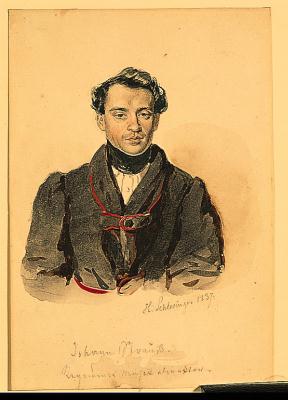
โยฮัน ชเตราส์ (ผู้พ่อ)

ไฟล์:Johann Strauss I (1).jpg|thumb|200px|โยฮัน ชเตราส์ (ผู้พ่อ)
โยฮัน ชเตราส์ (; 14 มีนาคม ค.ศ. 1804 – 25 กันยายน ค.ศ. 1849) เป็นคีตกวีชาวออสเตรีย ผลงานที่ทำให้เขาเป็นที่รู้จักได้แก่เพลงวอลซ์ และเพื่อทำให้เพลงประเภทนี้เป็นที่รู้จักกันมากขึ้น โยเซฟ แลนเนอร์ จึงได้ (โดยไม่ตั้งใจ) จัดตั้งมูลนิธิขึ้นเพื่อให้บุตรชายของเขาสืบสานอาณาจักรดนตรีต่อไป อย่างไรก็ดี บทเพลงของเขาที่เป็นที่รู้จักมากที่สุดเห็นจะได้แก่ "ราเด็ตสกี้มาร์ช" (ตั้งชื่อตามโยเซฟ ราเด็ตสกี้ ฟอน ราเด็ตส์) ในขณะที่เพลงวอลซ์ที่เลื่องชื่อที่สุดของเขาได้แก่ "Lorelei Rhine Klänge" โอปุส 154
== ชีวิตและงาน ==
ชเตราส์ ผู้พ่อ เป็นบิดาของโยฮัน ชเตราส์ (ผู้บุตร)|โยฮัน ชเตราส์ ผู้บุตร, โยเซฟ ชเตราส์ และ เอด๊วด ชเตราส์ เขายังมีบุตรสาวอีกสองคน ได้แก่ อันนา และเทเรเซ รวมถึงบุตรชายคนที่สาม เฟอร์ดินาน และมีชีวิตอยู่ดูโลกได้เพียงแค่สิบเดือน
บิดามารดาของชเตราส์เป็นผู้ดูแลกระท่อม และแม้ว่าเหตุร้ายจะมาเยือนครอบครัวของเขา เมื่อมารดาเสียชีวิตด้วยโรคไข้หวัดเมื่อเขาอายุได้เพียงเจ็ดขวบ เมื่อเขามีอายุได้สิบสองปี บิดาของเขาชื่อฟร้านซ์ บอร์เกียส ก็ได้เสียชีวิตอีกคนจากการจมน้ำในแม่น้ำดานูบ แม่บุญธรรมของเขาได้จัดการให้เขาได้ไปฝึกหัดงานเย็บเล่มหนังสือกับโยฮัน ลิชต์ไชเดิ้ล แต่เขากลับหาเวลาว่างไปหัดไวโอลินกับวิโอล่า และสามารถหางานในวงดนตรีท้องถิ่นของนายวงชื่อมิคาเอ็ล พาร์เมอร์ จากนั้นเขาก็ออกจากวงเพื่อไปร่วมวงสตริงควอร์เต็ตที่เป็นที่นิยม ชื่อว่าวง "แลนเนอร์ ควอร์เต็ต" ตั้งขึ้นโดยโยเซฟ แลนเนอร์คู่แข่งในอนาคตของเขา และสองพี่น้องตระกูลดราเก้นเฮก ชื่อคาร์ลกับโยฮัน วงสตริงควอร์เต็ตนี้เล่นเพลงวอลซ์แบบเวียนนา และเพลงคันทรี่แดนซ์ (Kontretanz)แบบเยอรมัน และได้ขยายไปเป็นวงเครื่องสายใน ค.ศ. 1824 ในขณะที่มีปัญหาทะเลาะเบาะแว้งกับเพื่อนร่วมวง เขาไม่เคยทิ้งงานฝึกหัดเป็นช่างเย็บเล่มหนังสือ เขายังได้เรียนดนตรีกับโยฮัน โปลิชานสกี้ (Johann Polischansky) ในช่วงฝีกหัดงานอีกด้วย
ต่อมาเขาได้เลื่อนขั้นเป็นผู้แทนวาทยากรในวงดุริยางค์ที่เขาเล่นอยู่ และใน ค.ศ. 1825 ก็ได้จัดตั้งวงดนตรีของตนเองขึ้น และเริ่มประพันธ์เพลงสำหรับเล่นเองในวง เขาได้กลายเป็นนักประพันธ์เพลงเต้นรำที่มีชื่อเสียงมากที่สุดและเป็นที่รักของผู้ฟังมากที่สุดคนหนึ่งในเวียนนา และได้นำวงของเขาออกเดินสายเปิดการแสดงในประเทศเยอรมนี|เยอรมนี ประเทศเนเธอแลนด์|เนเธอร์แลนด์ ประเทศเบลเยียม|เบลเยี่ยม ประเทศอังกฤษ|อังกฤษ และ ประเทศสก็อตแลนด์|สก็อตแลนด์ ในขณะเดินทางต่อไปยังประเทศฝรั่งเศส เขาได้ยินเพลงควอดริลและเริ่มแต่งขึ้นมาเองบ้าง และเป็นผู้ที่ทำให้เพลงประเภทนี้เป็นที่รู้จักในประเทศออสเตรีย|ออสเตรีย
ชเตราส์สมรสกับมาเรีย อันนา ในปี 1825 ที่โบสต์แห่งหนึ่งในเมืองไลช์เทนธัล ชานกรุงเวียนนา ชีวิตสมรสของเขาไม่ค่อยจะราบรื่น และการออกตระเวนเปิดการแสดงในต่างประเทศบ่อยทำให้เขาห่างเหินจากครอบครัวขึ้นทุกที และทำให้เขารู้สึกเป็นคนแปลกหน้าขึ้นเรื่อย ๆ ต่อมาเขามีภรรยาน้อยชื่อ เอมิล แทรมบุช ในปี 1834 ที่เขามีบุตรด้วยถึงแปดคนด้วยกัน เหตุผลส่วนตัวของชเตราส์อาจเป็นสาเหตุให้โยฮัน ชเตราส์ (ผู้บุตร) ได้พัฒนาเป็นนักประพันธ์เนื่องจากโยฮัน บิดาได้ห้ามมิให้บุตรชายเรียนดนตรี ด้วยการประกาศยอมรับบุตรสาวที่เกิดจากเอมิลอย่างเปิดเผย มาเรีย อันนาได้ฟ้องหย่าในปี 1844 และได้อนุญาตให้โยฮัน จูเนียร์ ได้เรียนดนตรีอย่างจริงจัง โยฮัน บิดา เป็นผู้ที่ยึดกฎระเบียบเคร่งครัด และบังคับให้บุตรประกอบอาชีพที่ไม่เกี่ยวข้องกับดนตรี ความคิดส่วนตัวของชเตราส์ไม่ค่อยชัดเจนนัก เพื่อหลีกเลี่ยงความขัดแย้งกับคนในครอบครัว แต่เขาก็เข้าใจความลำบากที่นักดนตรีที่กำลังก่อร่างสร้างตัวต้องเผชิญเป็นอย่างดี
นอกเหนือจากปัญหาครอบครัวแล้ว เขายังได้ไปเปิดการแสดงในเกาะอังกฤษบ่อยครั้ง และเตรียมที่จะเขียนบทเพลงให้กับองค์กรการกุศลที่นั่น เพลงวอลซ์ของเขาพัฒนาจากระบำชาวนาในจังหวะสาม/สี่ เป็นสี่/สี่ และมีท่อนนำ และไม่ค่อยมีการอ้างถึงโครงสร้างเพลงวอลซ์แบบห้า/สองที่ตามมา และมักจะมีท่อนสร้อยสั้น ๆ อีกทั้งท่อนจบที่เร่งเร้า ในขณะที่โยฮัน ชเตราส์ (ผู้บุตร) ได้ขยายโครงสร้างเพลงวอลซ์และใช้เครื่องดนตรีมากกว่าบิดา และแม้ว่าชเตราส์ ผู้เป็นบิดามีความสามารถทางดนตรีไม่เก่งกาจเท่าบุตรชายของเขา หรือไม่มีหัวการค้าเท่าไหร่นัก เขาก็เป็นหนึ่งในนักประพันธ์เพลงเพียงไม่กี่คน (รวมทั้งโยเซฟ แลนเนอร์ที่แต่งเพลงพร้อมกับตั้งชื่อเพลง ทำให้ผู้คนจดจำได้ง่าย อีกทั้งยังเพิ่มยอดขายของโน้ตอีกด้วย
โยฮัน ชเตราส์ (ผู้บุตร)|โยฮัน ชเตราส์ ผู้บุตร มักจะเล่นเพลงที่บิดาเป็นคนแต่ง และยังเปิดเผยว่าชอบบทเพลงเหล่านี้ ถึงแม้ว่าจะเป็นที่ทราบกันในสังคมชาวเวียนนาว่าบิดาเขามีคู่แข่งมากแค่ไหน อีกทั้งยังมีสื่อมวลชนช่วยโหมกระพือกระแส โดยส่วนตัวแล้ว โยฮัน ชเตราส์ ที่หนึ่ง ปฏิเสธที่จะเปิดการแสดงอีกที่คาสิโนของนายดอมมาเยอร์ ที่เสนอให้บุตรชายของเขาเริ่มอาชีพวาทยกรและคอยช่วยเหลือให้ก้าวหน้าในอาชีพการงานตลอดชีวิต และในภายหลัง ชื่อเสียงของบุตรชายก็บดบังผู้เป็นบิดา ในแง่ของความนิยมในส่วนของดนตรีคลาสสิก
ชเตราส์เสียชีวิตที่กรุงเวียนนา ในปี 1849 จากโรคไข้แดงศพของเขาถูกฝังที่สุสานเมืองเดิบลิง (Döbling) ข้างกับแลนเนอร์ เพื่อนของเขา และก่อน ค.ศ. 1904 ศพของทั้งสองได้ถูกย้ายไปที่หลุมฝังศพแห่งเกียรติยศที่เมืองเซนทรัลไฟรด์ฮอฟ สุสานเมืองโดบลิงได้กลายเป็นสวน ชเตราส์-แลนเนอร์ในปัจจุบัน เอกเตอร์ แบร์ลิออซ ได้ยกย่อง'บิดาของเพลงวอลซ์เวียนนา' ด้วยคำกล่าวที่ว่า 'กรุงเวียนนาที่ปราศจากชเตราส์ ก็เหมือนออสเตรียที่ปราศจากแม่น้ำดานูบ'
หมวดหมู่:คีตกวีชาวออสเตรีย|โยฮัน ชเตราส์ บิดา
หมวดหมู่:นักดนตรีคลาสสิก
หมวดหมู่:บุคคลจากเวียนนา